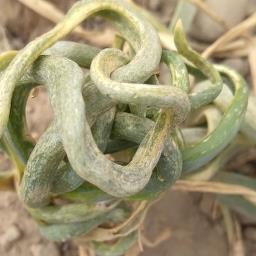
Crop: Onion
Condition: virosis-d